Answer in natural language. Consider the 3D positions of the objects in the scene and not just the 2D positions in the image. Is the centerpoint of  Television at a higher height than low brown storage unit? Choose between the following options: no or yes
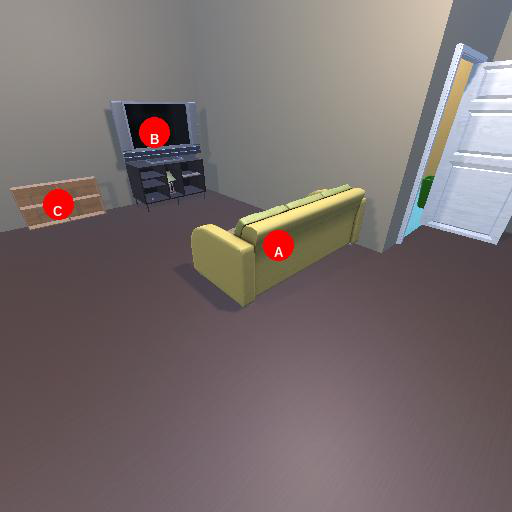
<answer>yes</answer>